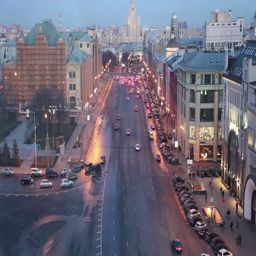
night view from a high point -- opened after extensive reconstruction